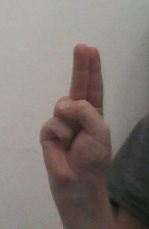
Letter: taa